Eurovision Song Contest 1999

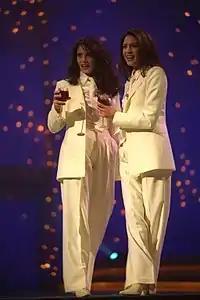
Two of the hosts Dafna Dekel "(left)" and Sigal Shachmon, during the contest

The Eurovision Song Contest 1999 was produced by the Israel Broadcasting Authority (IBA). Amnon Barkai served as executive producer, Aharon Goldfinger-Eldar served as producer, Hagai Mautner served as director, and , Mia Raveh and Ronen Levin served as designers. On behalf of the European Broadcasting Union (EBU), the event was overseen by Christine Marchal-Ortiz as scrutineer. Usually able to hold a maximum of 3,000 people, modifications made to the Ussishkin Auditorium reduced the capacity to around 2,000 for the contest, with rows of seats removed from the floor to make room for the stage and from the balcony to allow for the construction of boxes for use by various commentators.